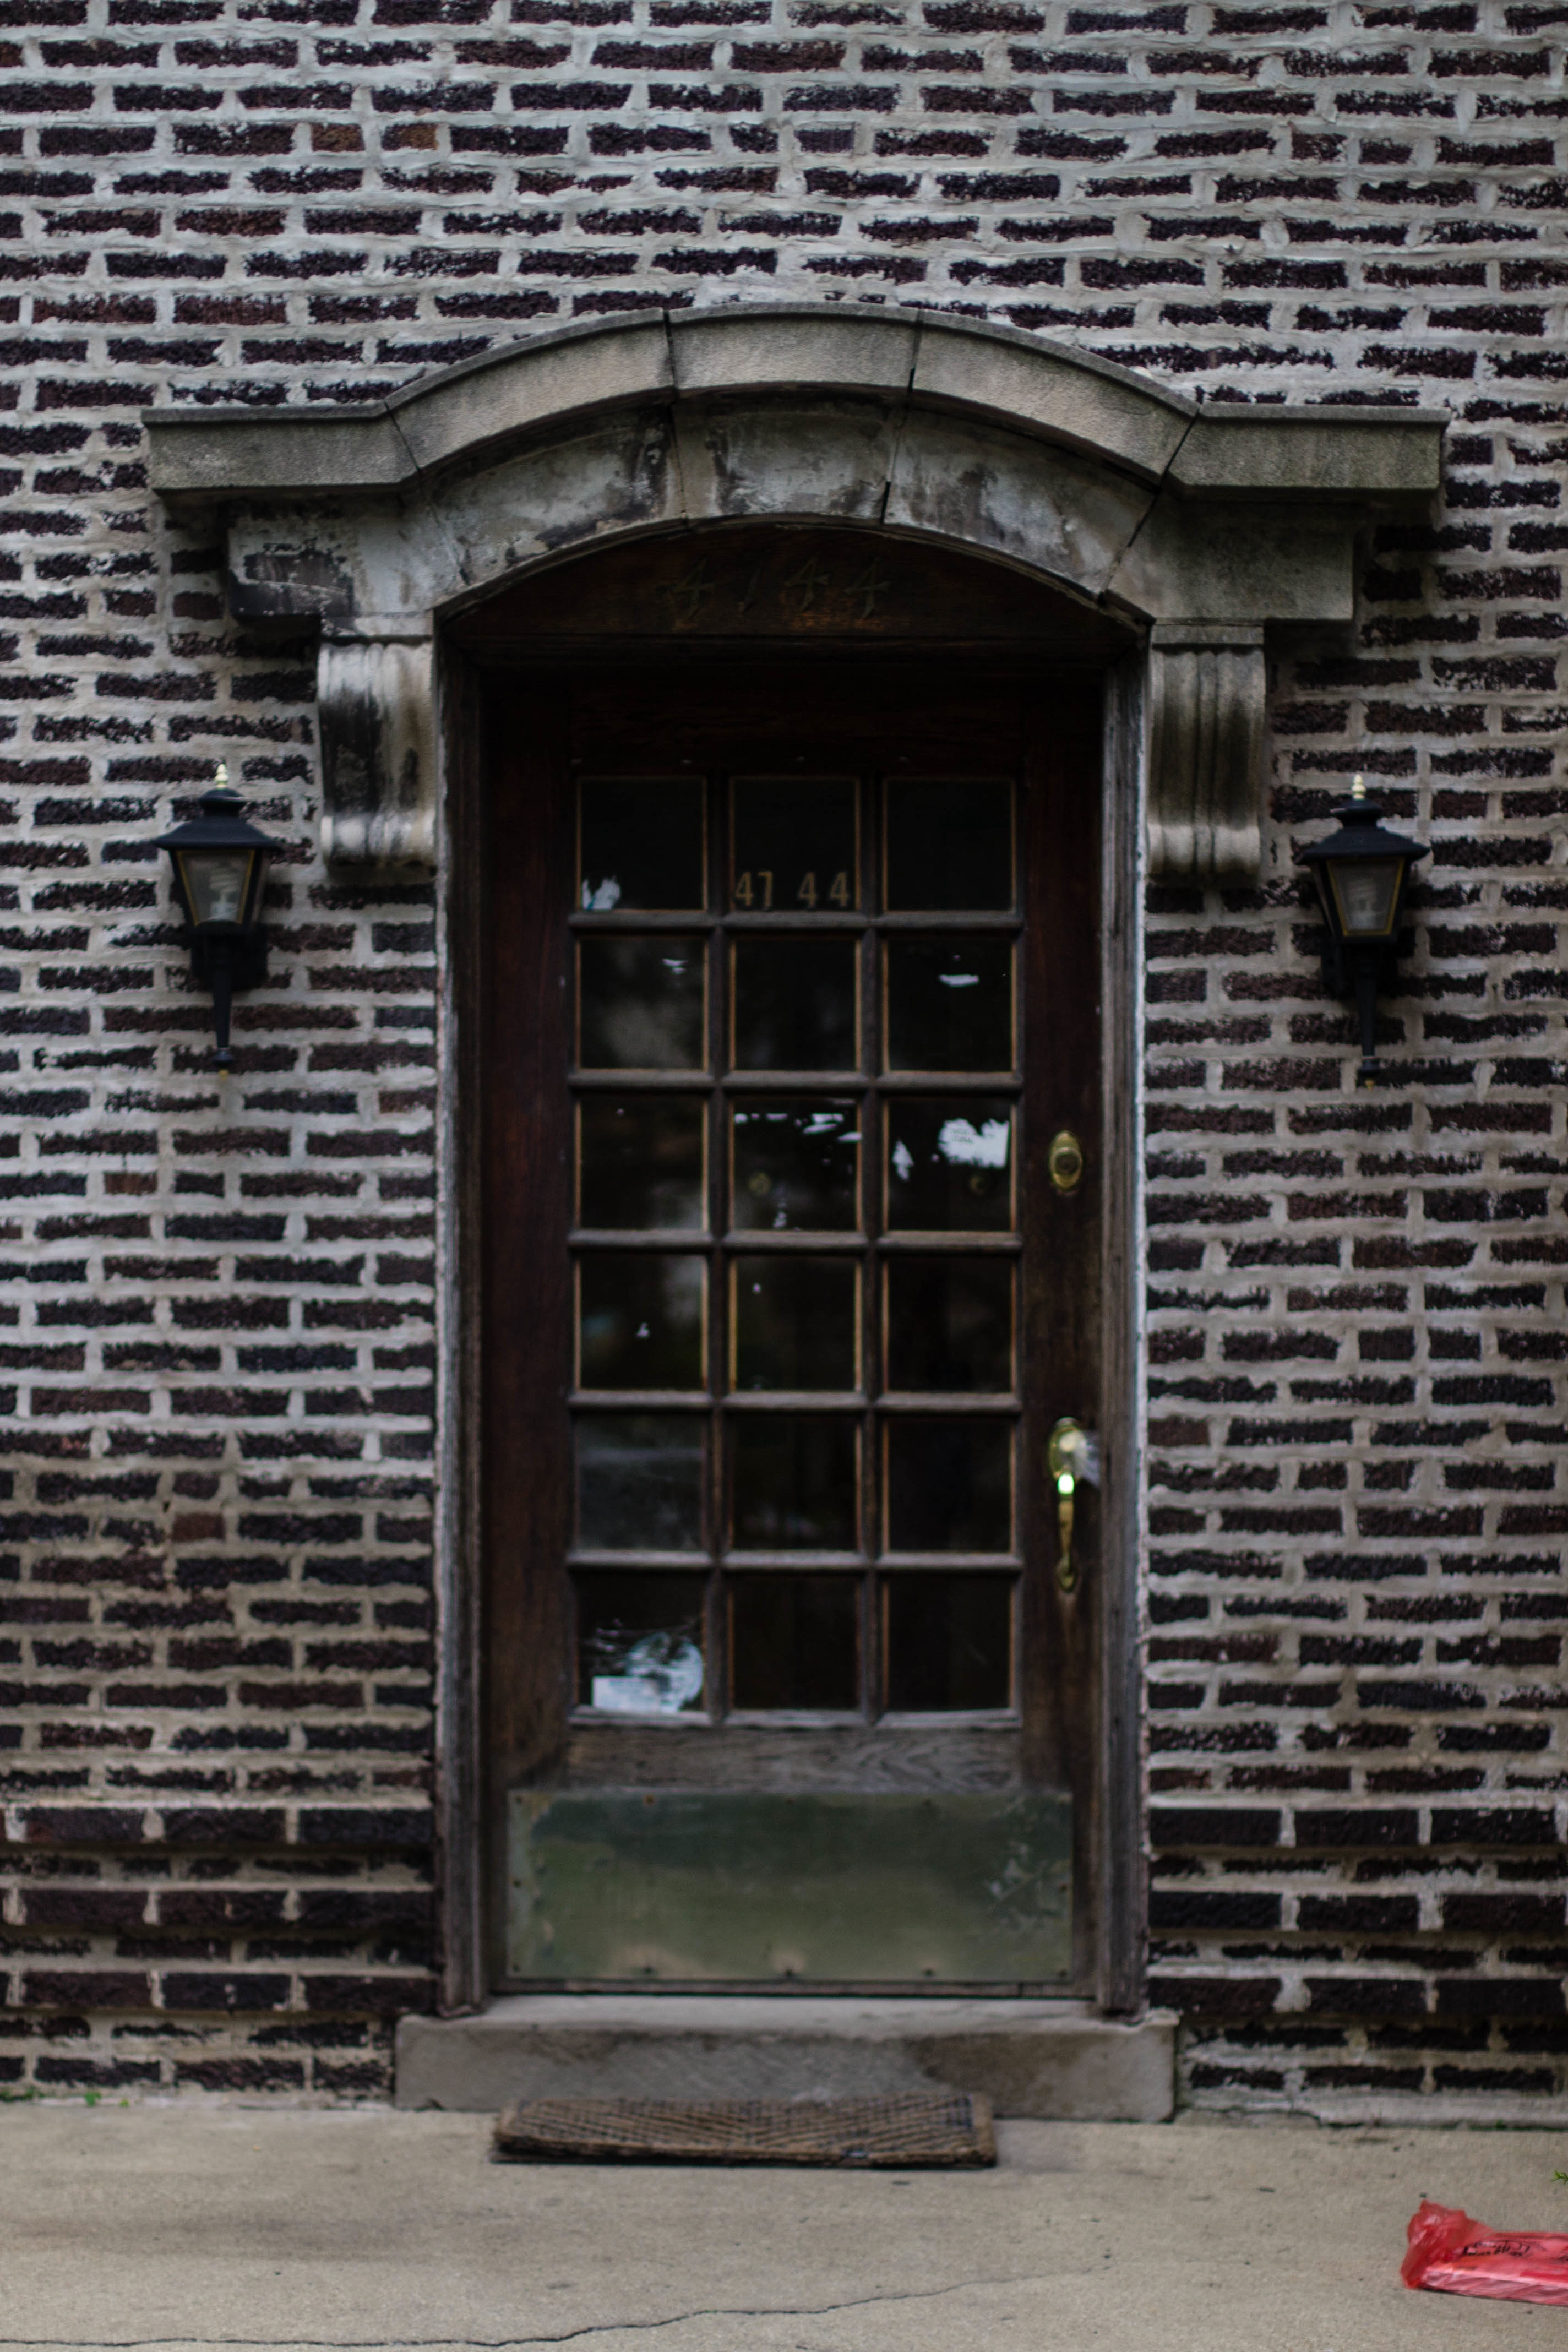
architecture, wood, street, house, window, alley, home, wall, facade, brick, door, material, urban area